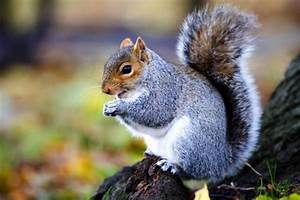
Label: scoiattolo